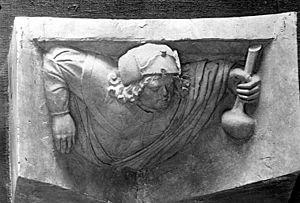
Hôtel Lallemant - Motif de l'escalier
L'hôtel Lallemant est situé à Bourges et a gardé le nom de ses constructeurs, Jean Lallemant, trois membres de même prénom d'une riche famille de marchands originaire d'Allemagne et arrivée à Bourges au XIIIᵉ siècle. Les terres où se dresse l'édifice ont été acquises le 6 novembre 1467. Les bâtiments antérieurs ont été détruits par le grand incendie de Bourges en juillet 1487. La construction de l'hôtel eut lieu entre 1495 et 1518. L'ensemble constitue un exemple remarquable de la fin du style Louis XII et de la première Renaissance française. L'hôtel Lallemant fait l’objet d’un classement au titre des monuments historiques par la liste de 1840.